Whirlwind, West Virginia

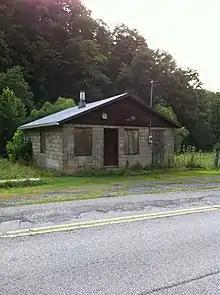
The last Whirlwind Post Office building, 2014

L.W. Riddle petitioned the Postmaster General in 1908 for the creation of a post office called Zama, located six miles northwest of McCloud Post Office and seven miles south of Dingess. The total population to be supplied with mail was 200. In January 1909, the First Assistant Postmaster General responded in a letter that marked out Zama and replaced it with Whirlwind. The proposed post office was located three miles west of the Norfolk and Western Railway, eight miles east of the Guyandotte River, and twenty feet west of Big Harts Creek. L.W. Riddle became postmaster of Whirlwind on March 31, 1910; he was replaced by Sol Riddle on May 25, 1911. On April 30, 1914, James Mullins was confirmed as postmaster; he assumed charge on May 23, 1914.